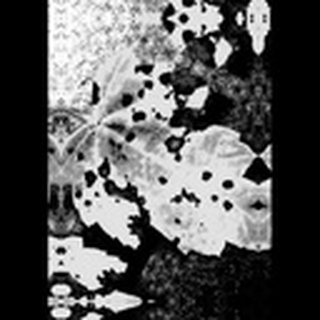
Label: cotton_target_spot